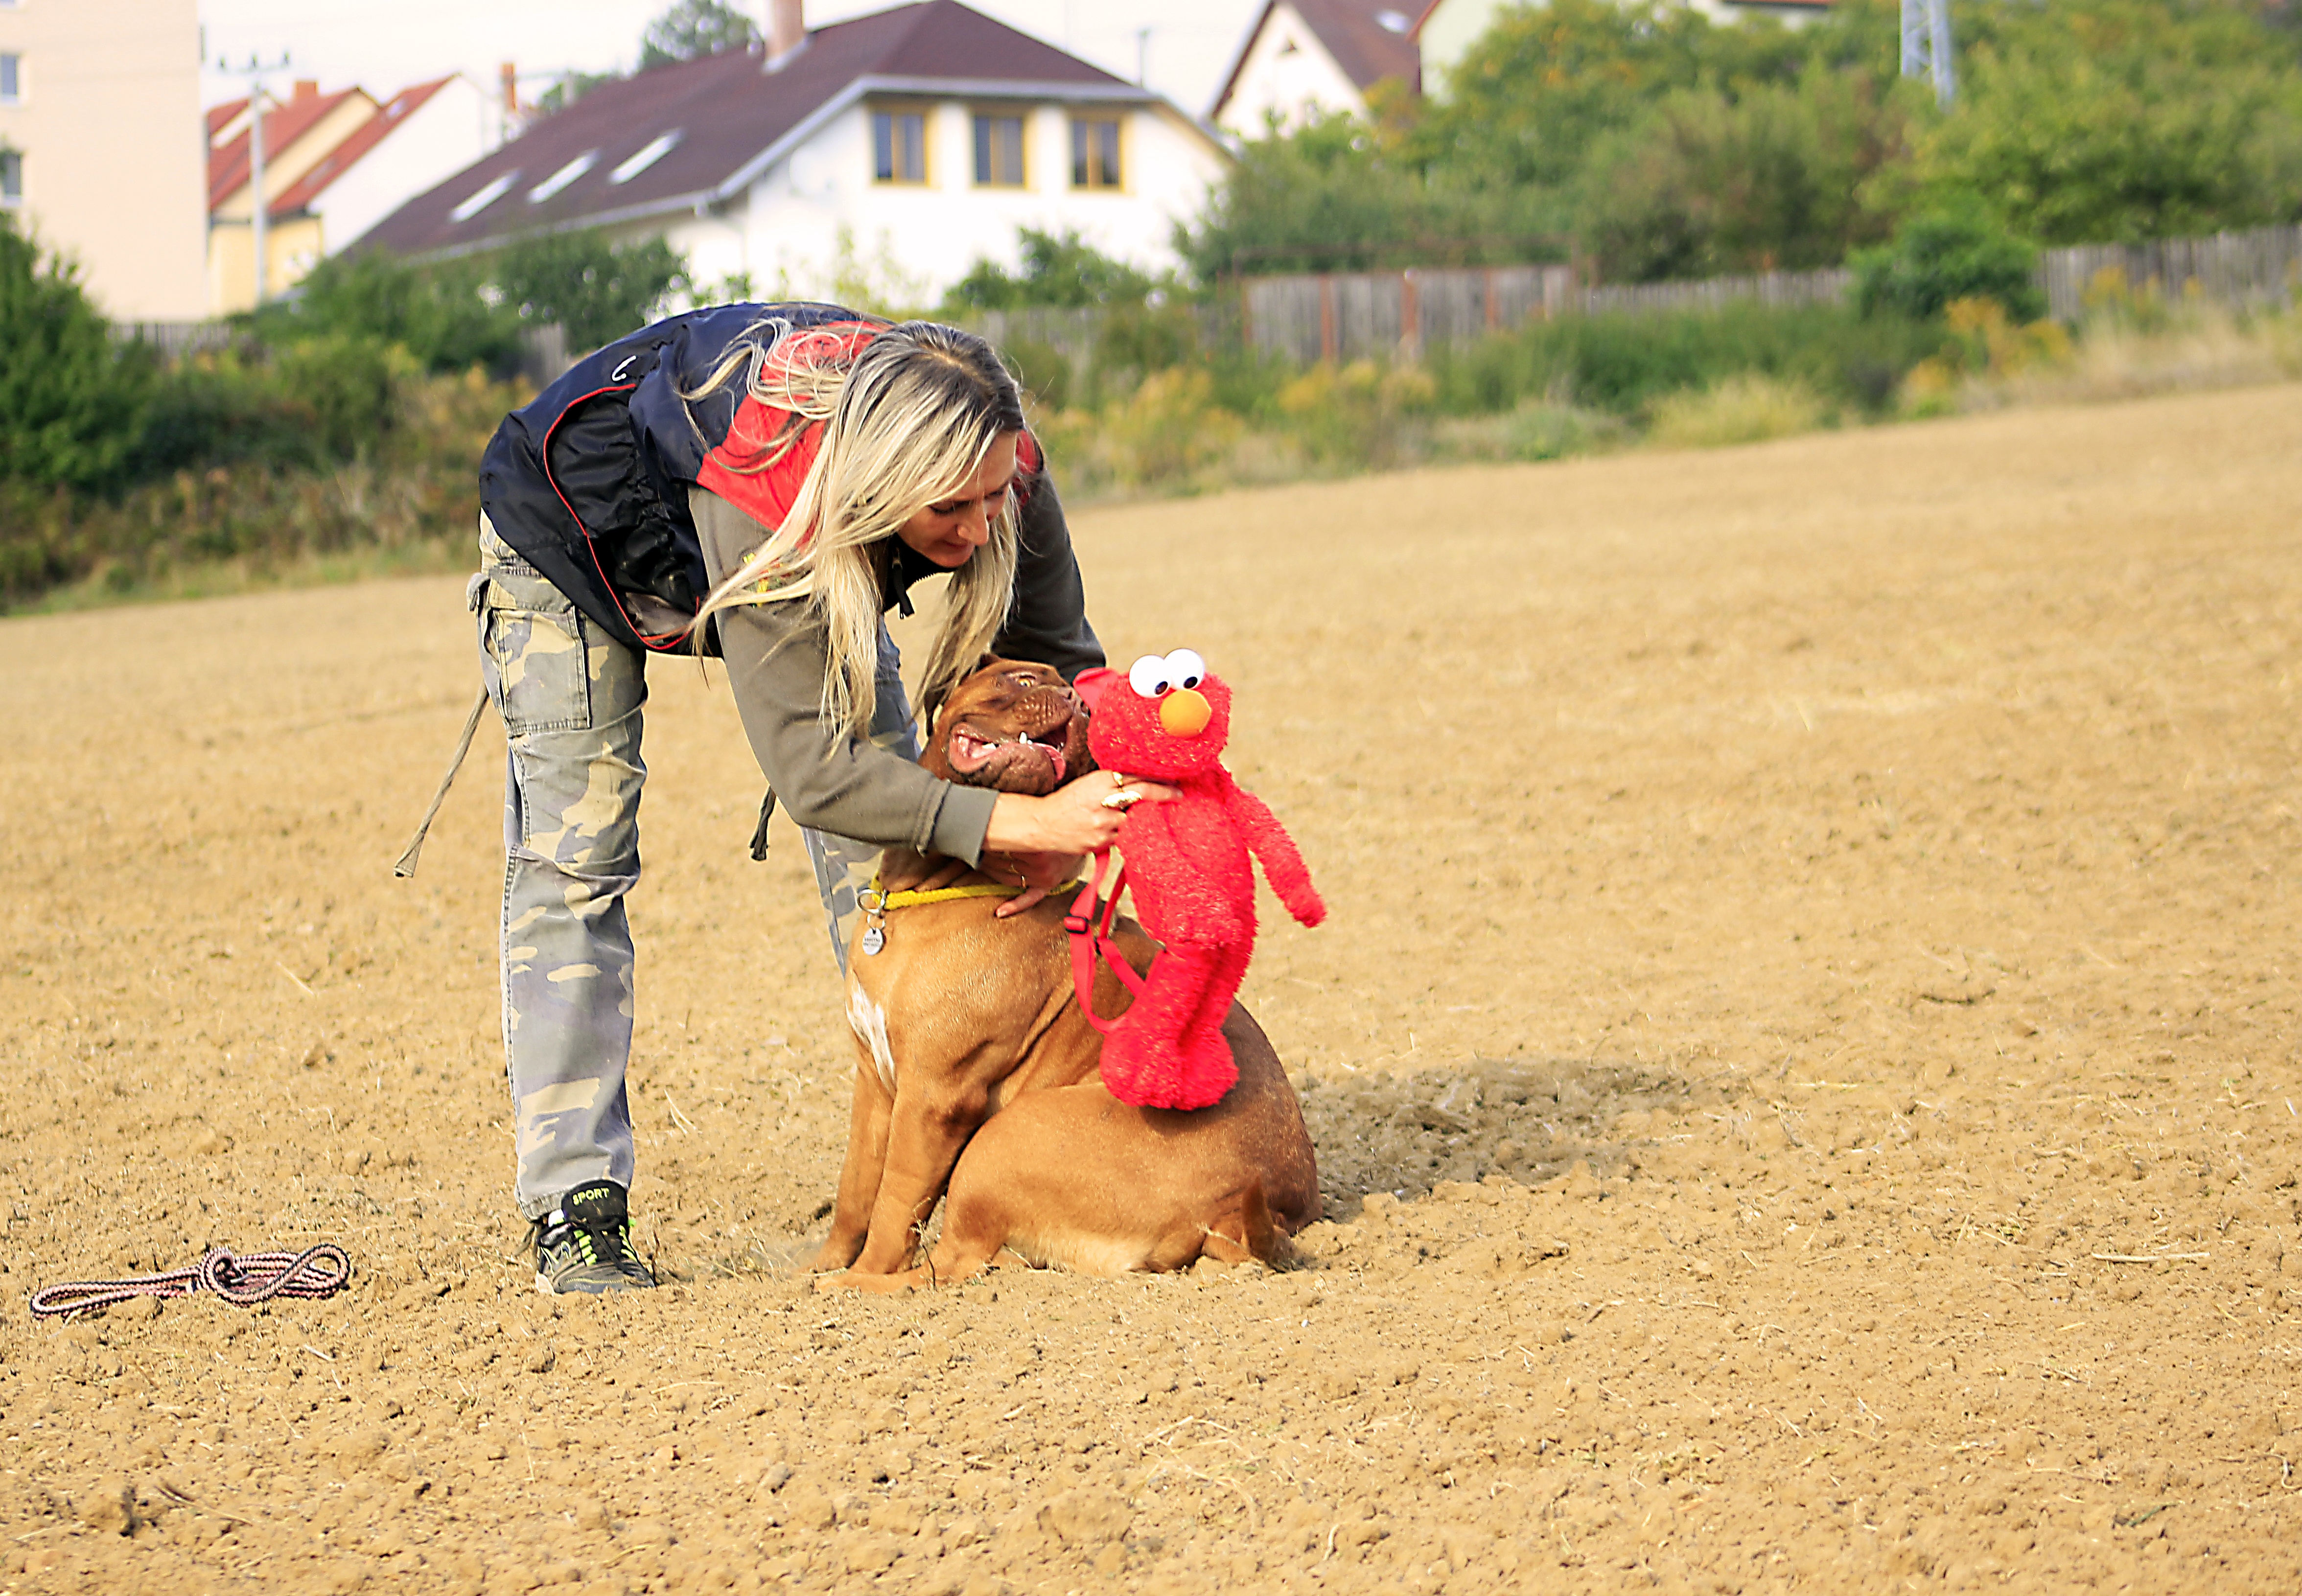
nature, home, puppy, dog, animal, cute, summer, pet, portrait, brown, mammal, mouth, outdoors, sunny, french, background, sports, head, bordeaux, jockey, rodeo, the language of the, mastiffs, mastiff, barrel racing, horse like mammal, animal sports, equestrian sport